Ding Junhui

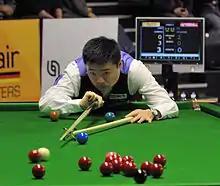
Ding Junhui at the 2013 German Masters

Ding did not progress past the second round of the first six ranking events of the 2012–13 season and found himself ranked world number 11 in December. He won the minor-ranking Scottish Open, defeating Anthony McGill in the final. Ding's form then improved; at the Welsh Open, he beat Mark King, Mark Allen, and Robert Milkins to reach the semi-finals, where he was beaten 5–6 by Stuart Bingham. At the World Open, he was defeated 0–5 by John Higgins in the quarter-finals. His title at the Scottish Open formed part of the Players Tour Championship events. Ding finished sixth on the order of merit to qualify for the finals.